History of the University of Santo Tomas

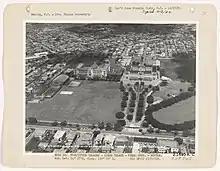
Aerial view of the university, 1939

The first campus stood in the walled city of Intramuros opposite the old Santo Domingo Church. It is the site that was bounded on the northwest by Aduana (renamed Andres Soriano) Street, on the northeast by Solana Street and Plaza España, on the southeast by Santo Tomás Street and Plaza Santo Tomás, and on the southwest by the Ayuntamiento de Manila. The edifice had a lower and upper floor and area of .